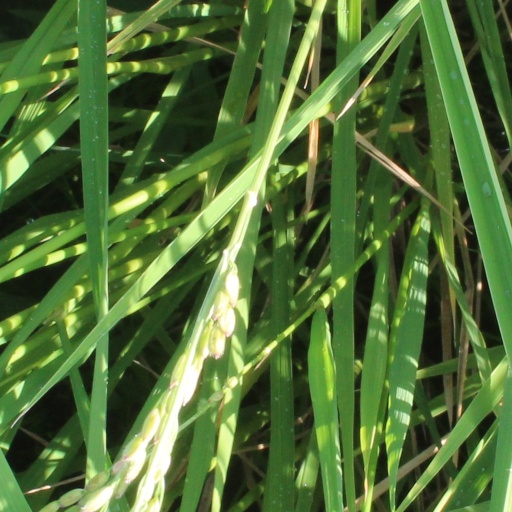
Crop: rice